Bodil Ipsen

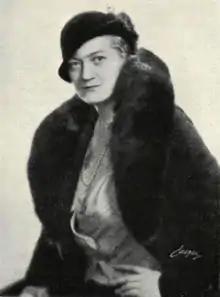

Bodil Ipsen (30 August 1889 – 26 November 1964) was a Danish actress and film director, and is considered one of the great stars of Danish cinematic history. Her acting career, which began in theater and silent films, was marked by leading roles in large folk comedies and melodramas. However, it was as a director that she was most influential: directing the first Danish film noir and making several dark psychological thrillers during the 1940s and 1950s. Ipsen's name along with that of Bodil Kjer is given to Denmark's most celebrated film prize, the Bodil Award.